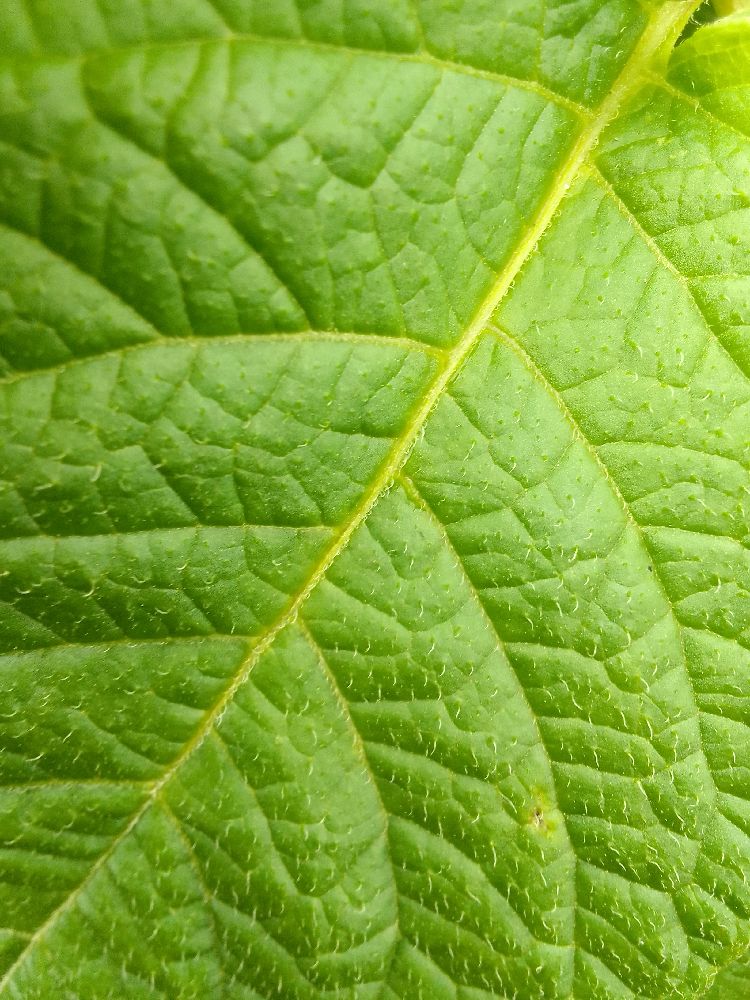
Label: Healthy